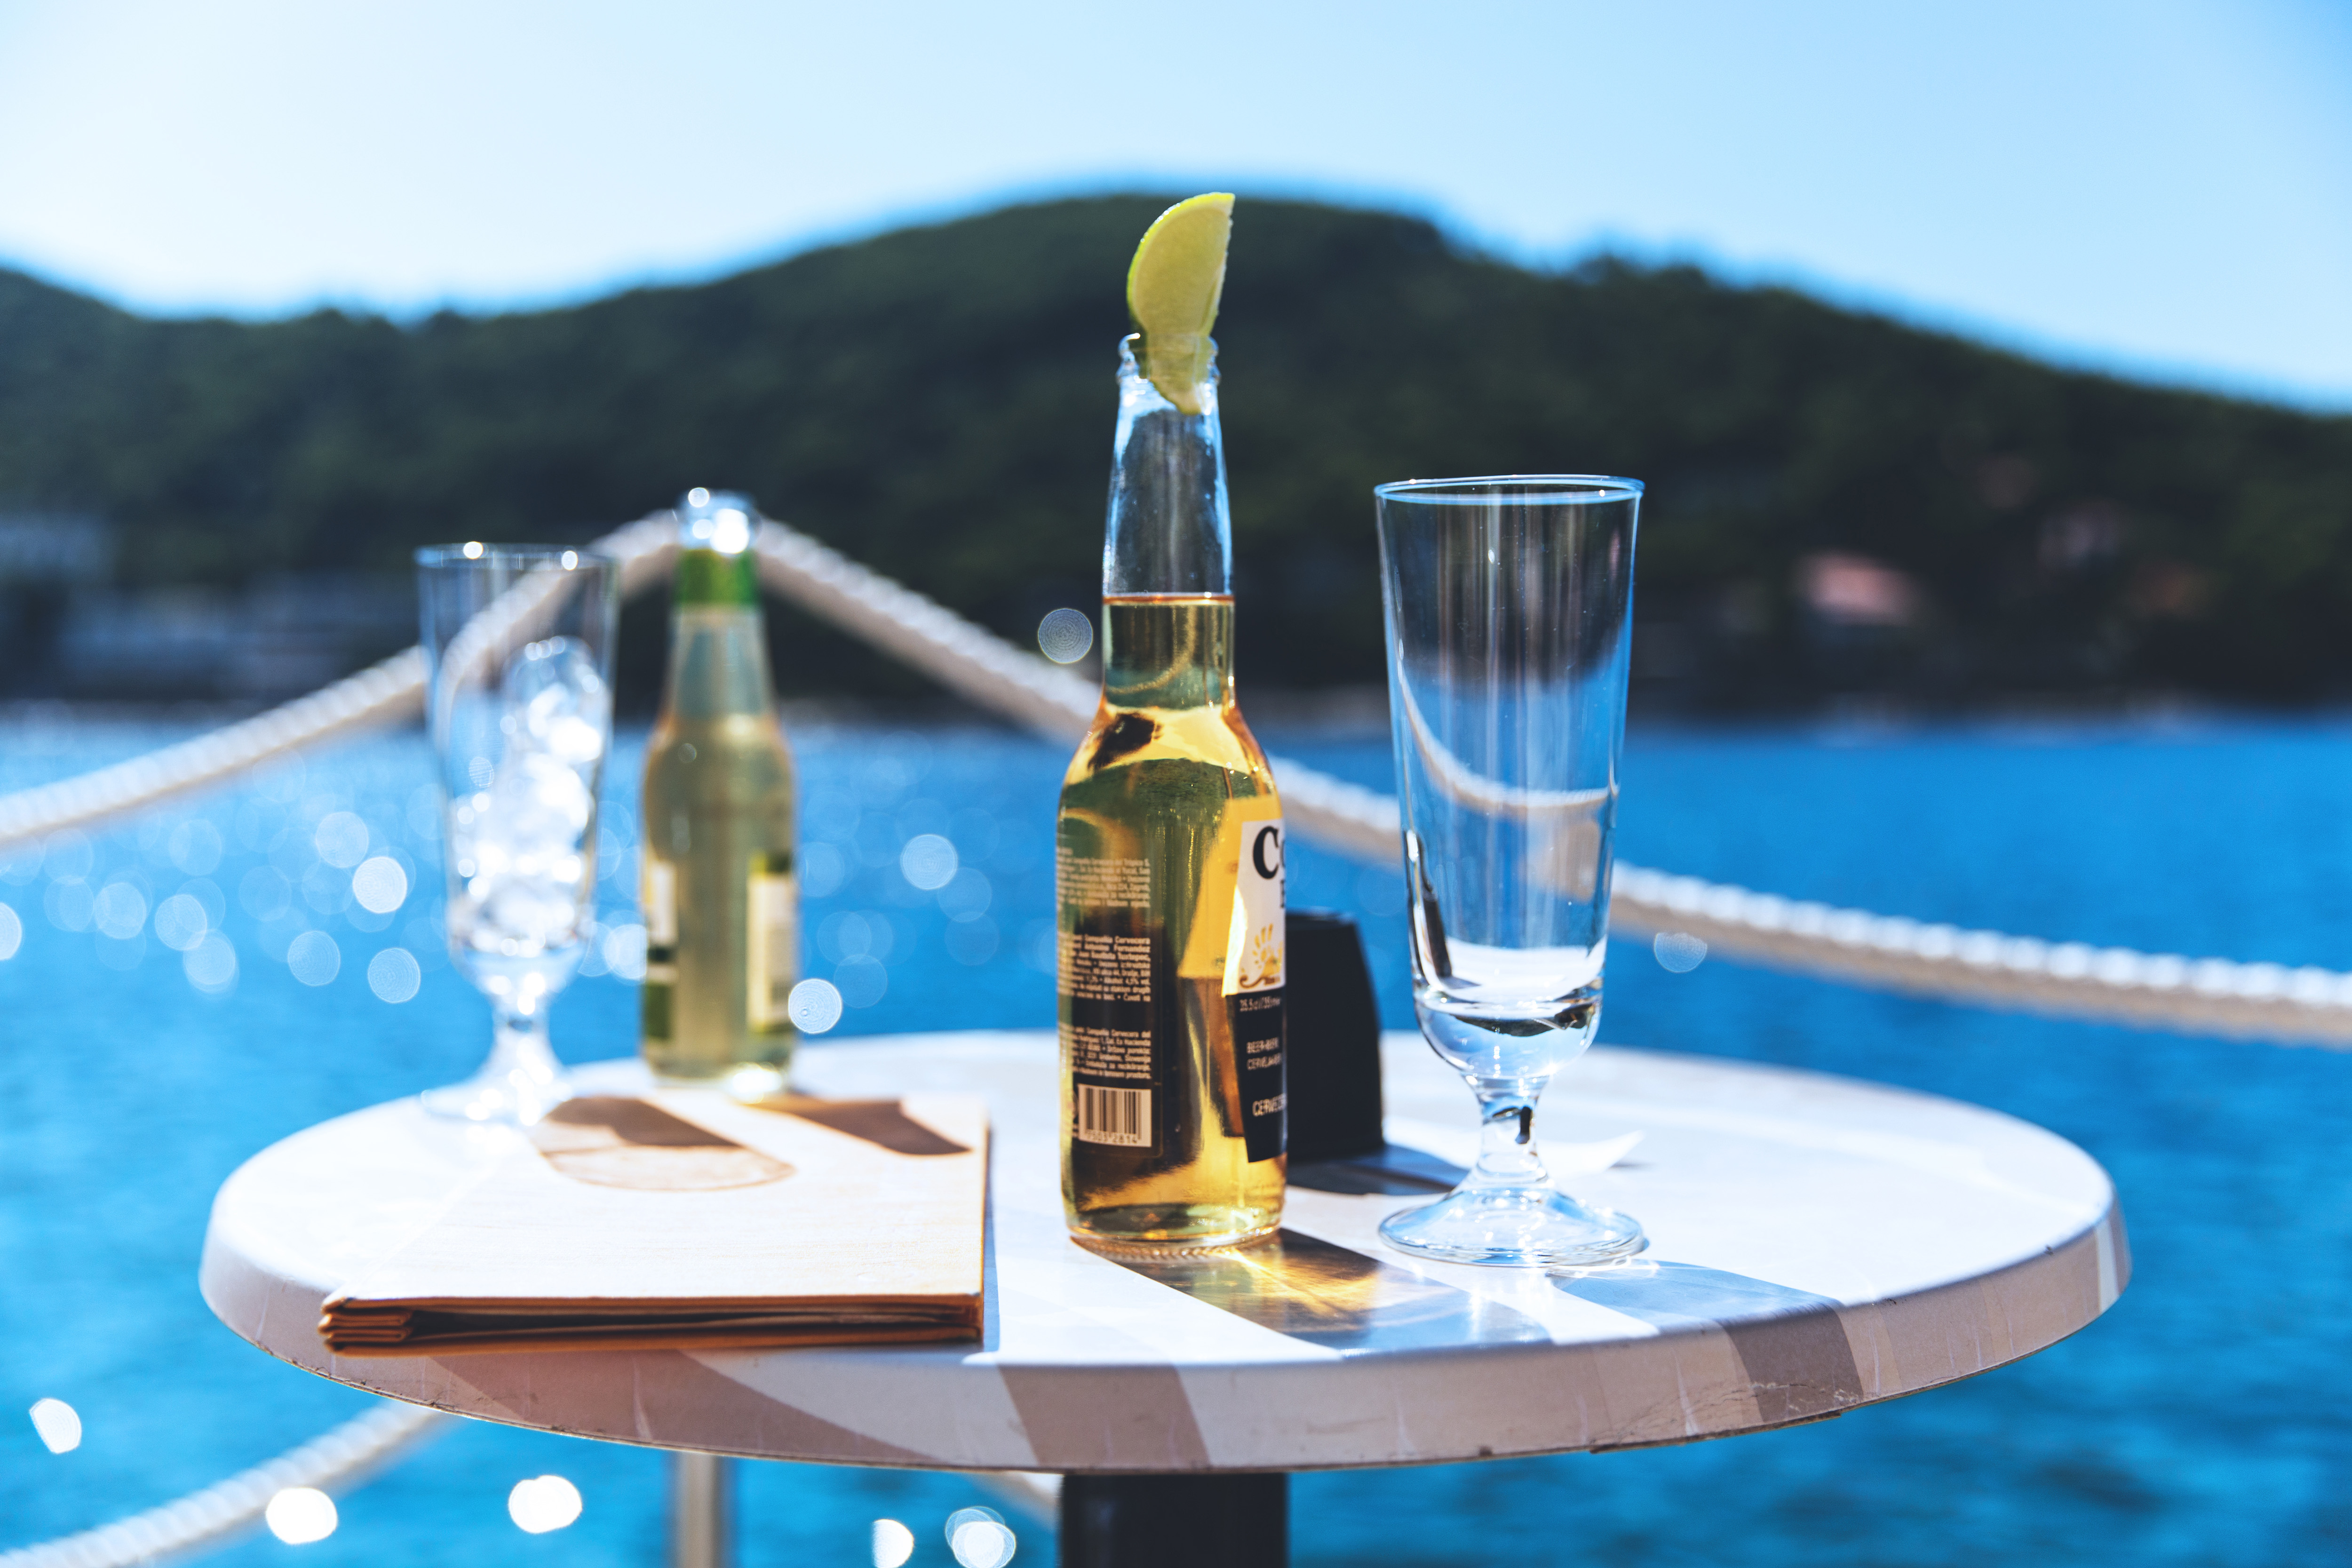
blue, water, drink, distilled beverage, liqueur, liquid, swimming pool, vacation, glass, leisure, wine